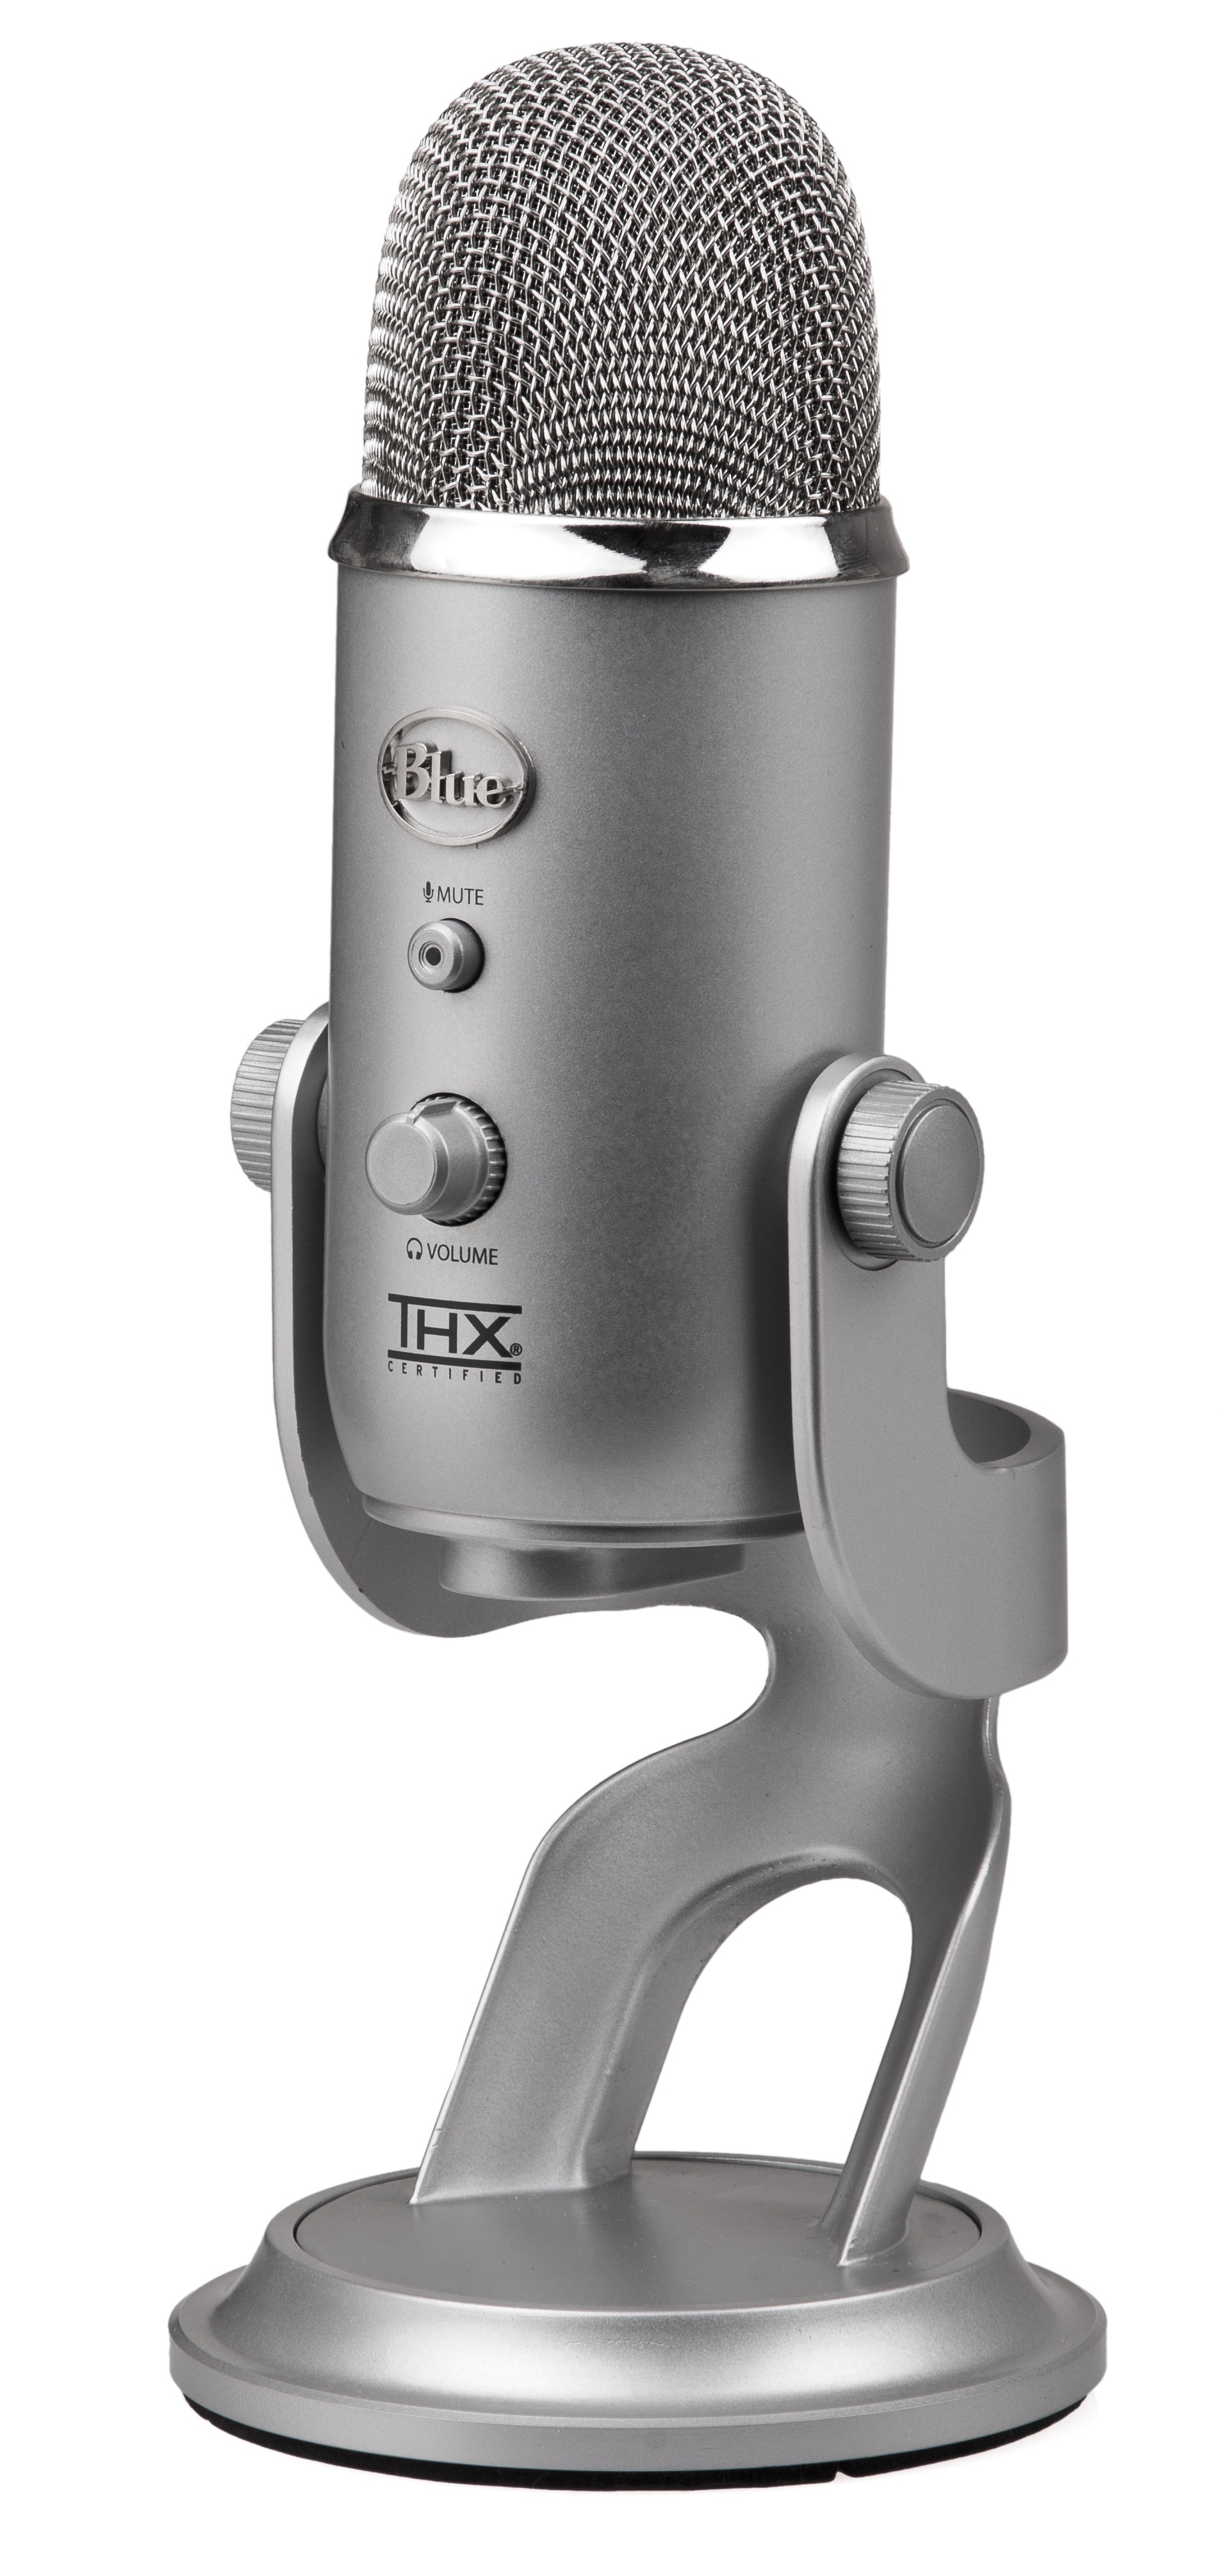
technology, microphone, product, audio, usb, yeti, audio equipment, electronic device